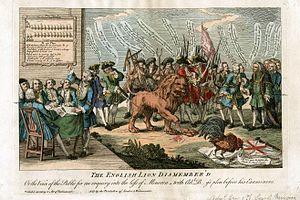
""Le Lion anglais démembré"". Gravure anglaise de 1756 après la défaite de Minorque face à la France."
1756 est une année bissextile commençant un jeudi.